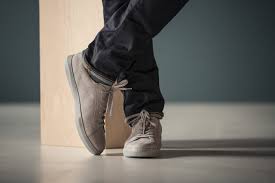
Label: Sneaker